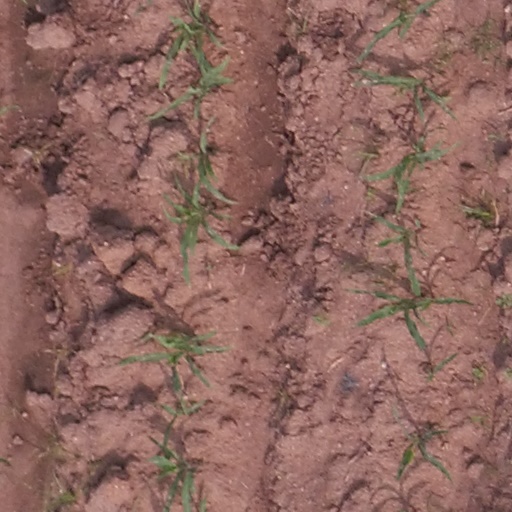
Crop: maize; corn